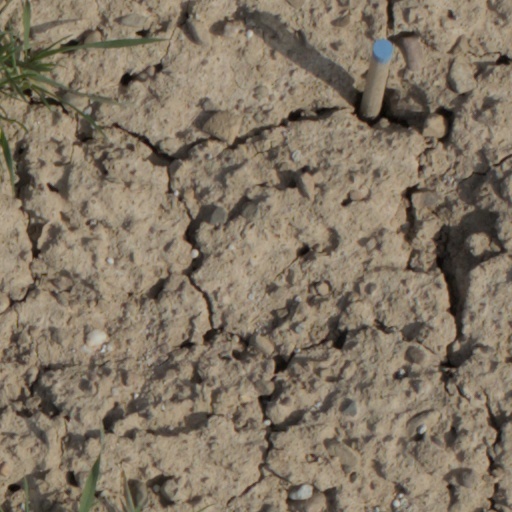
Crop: wheat